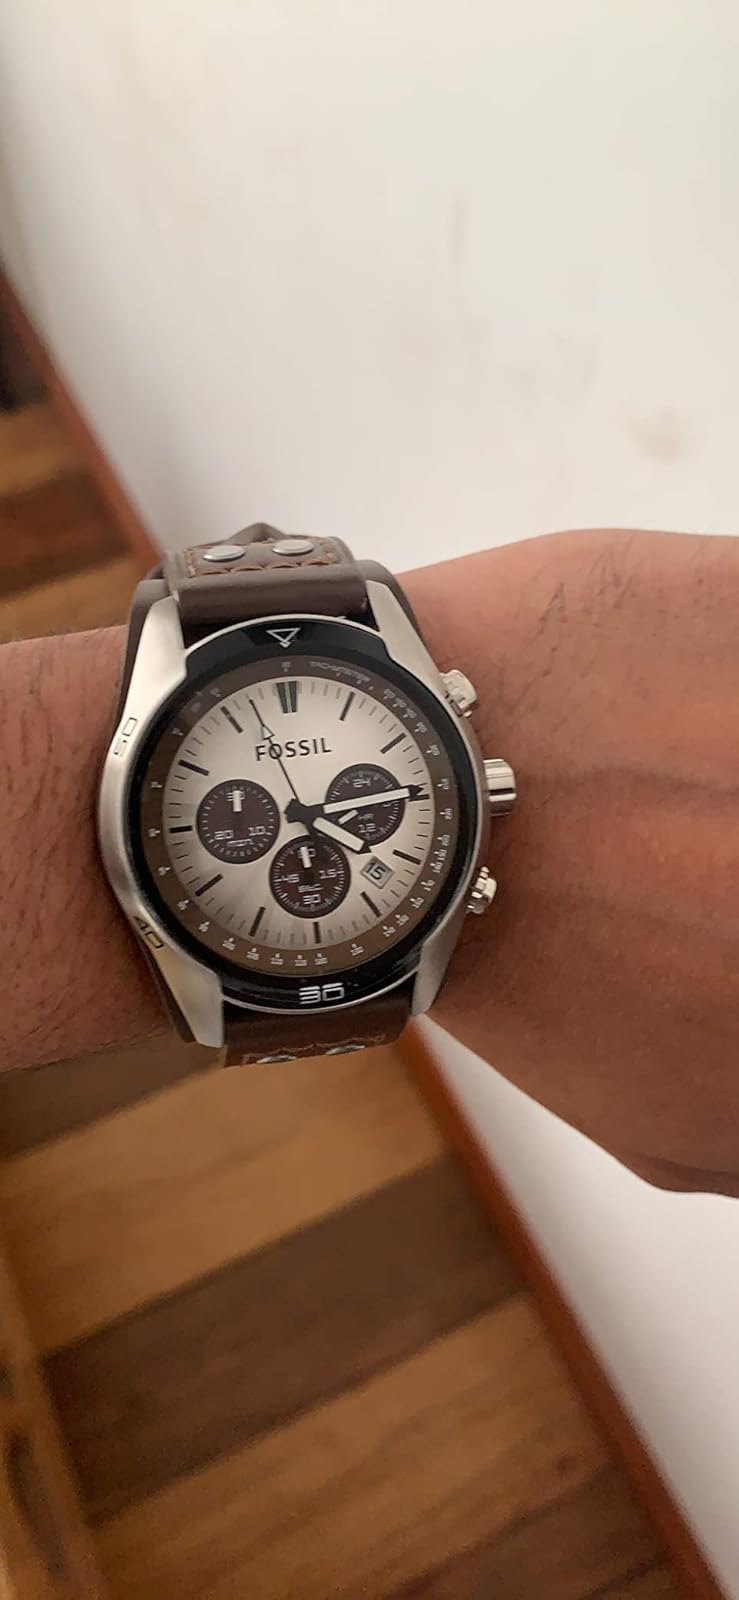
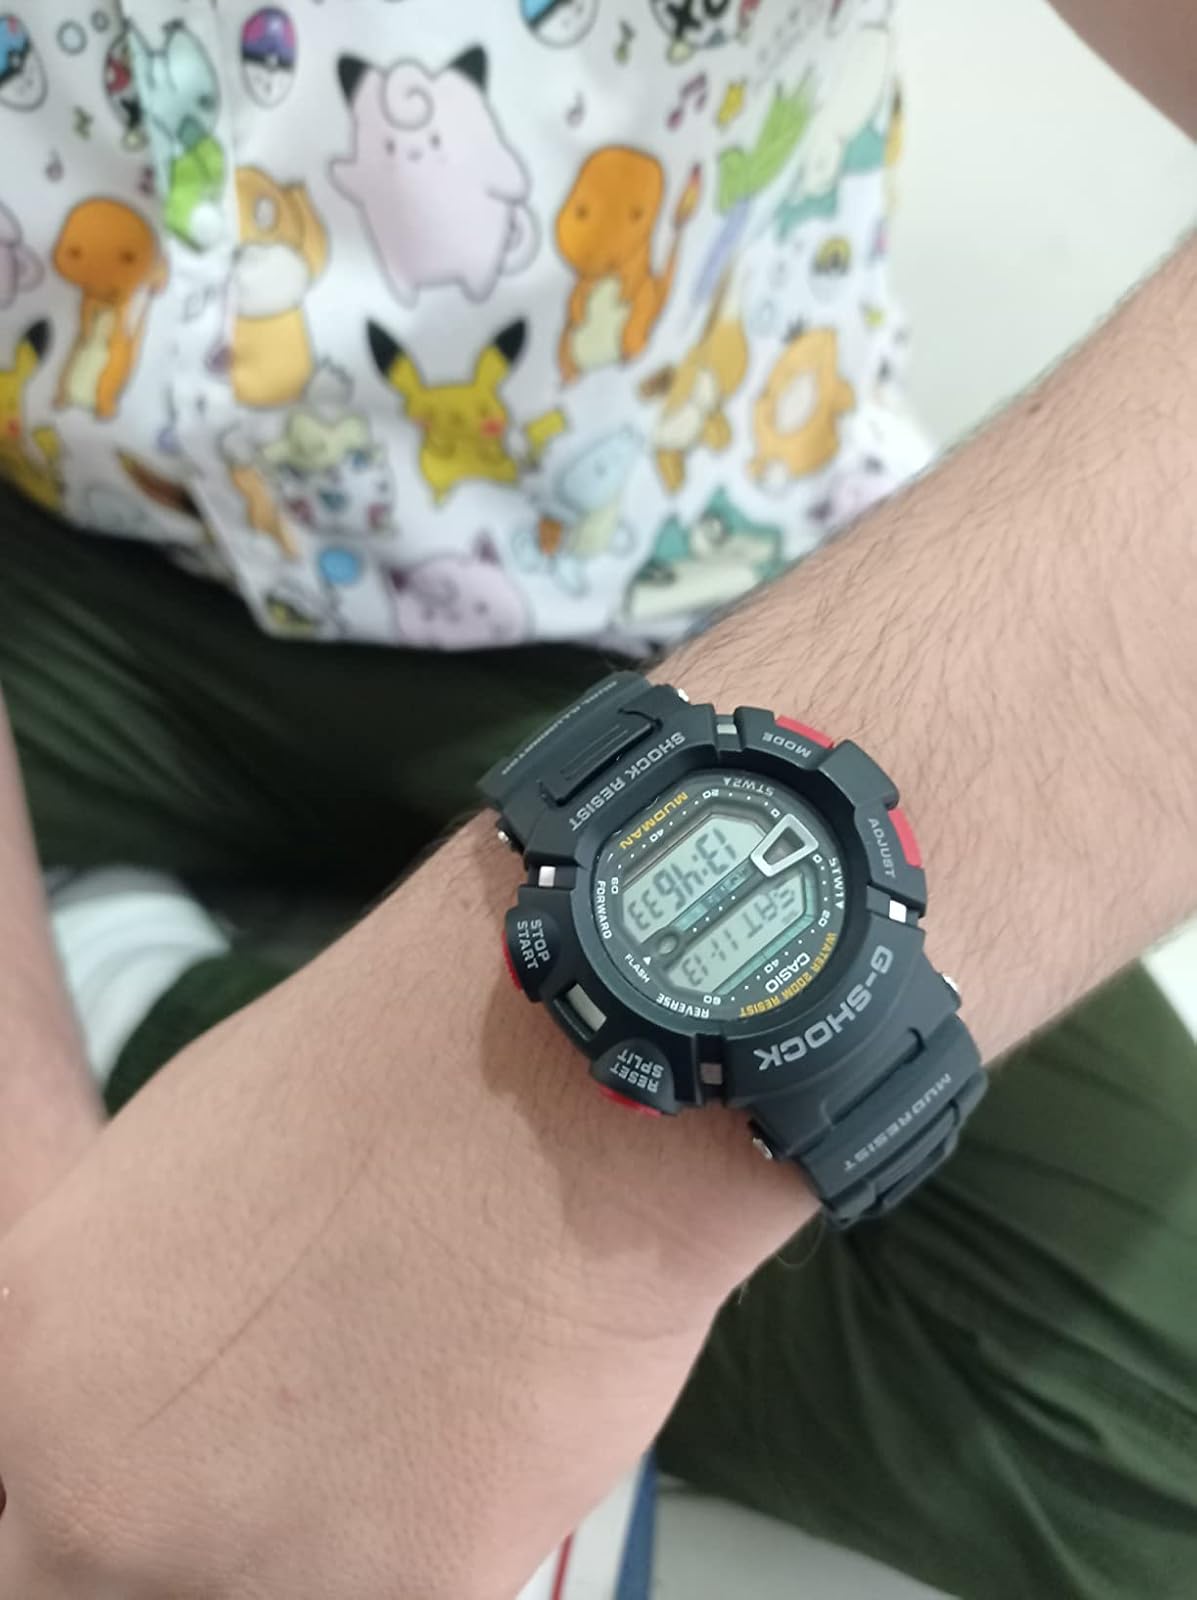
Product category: accessories_watch
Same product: no